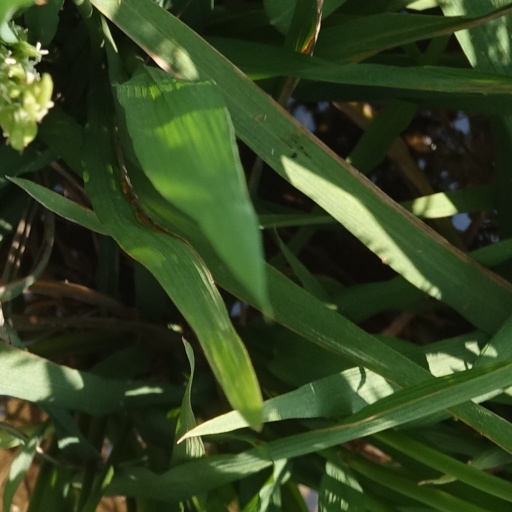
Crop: rice